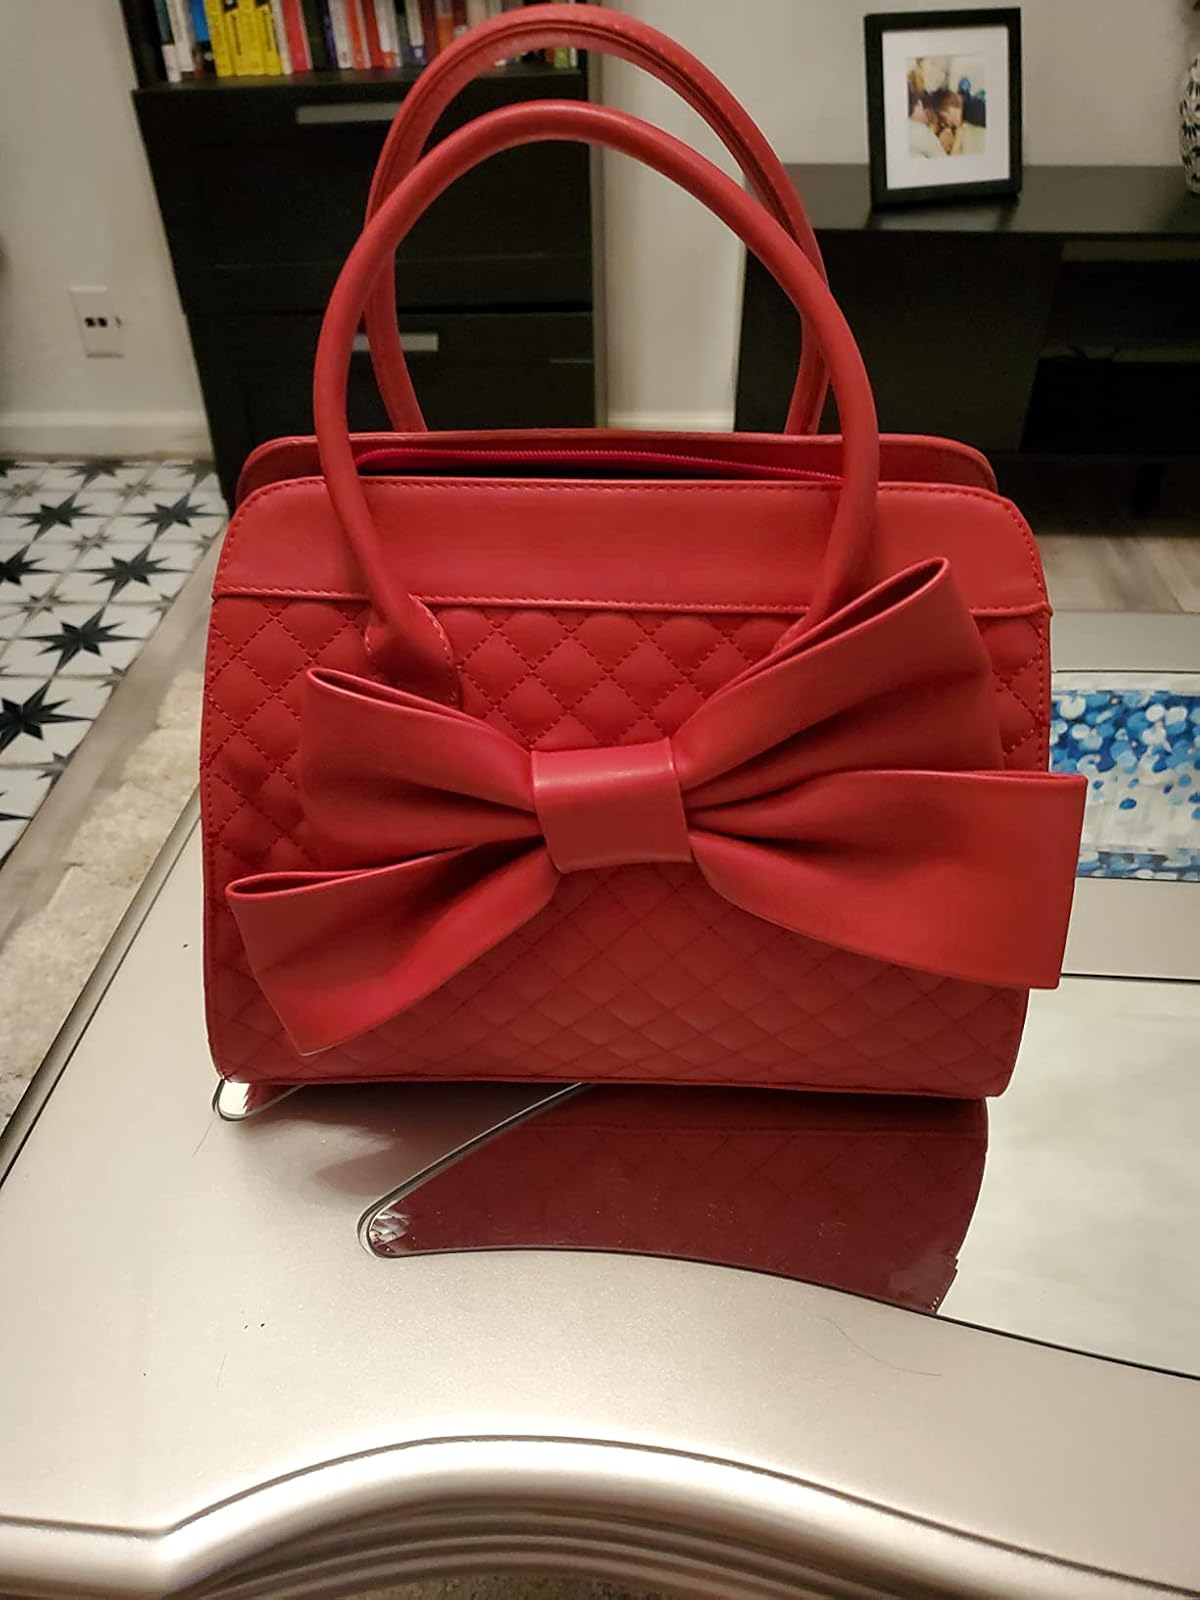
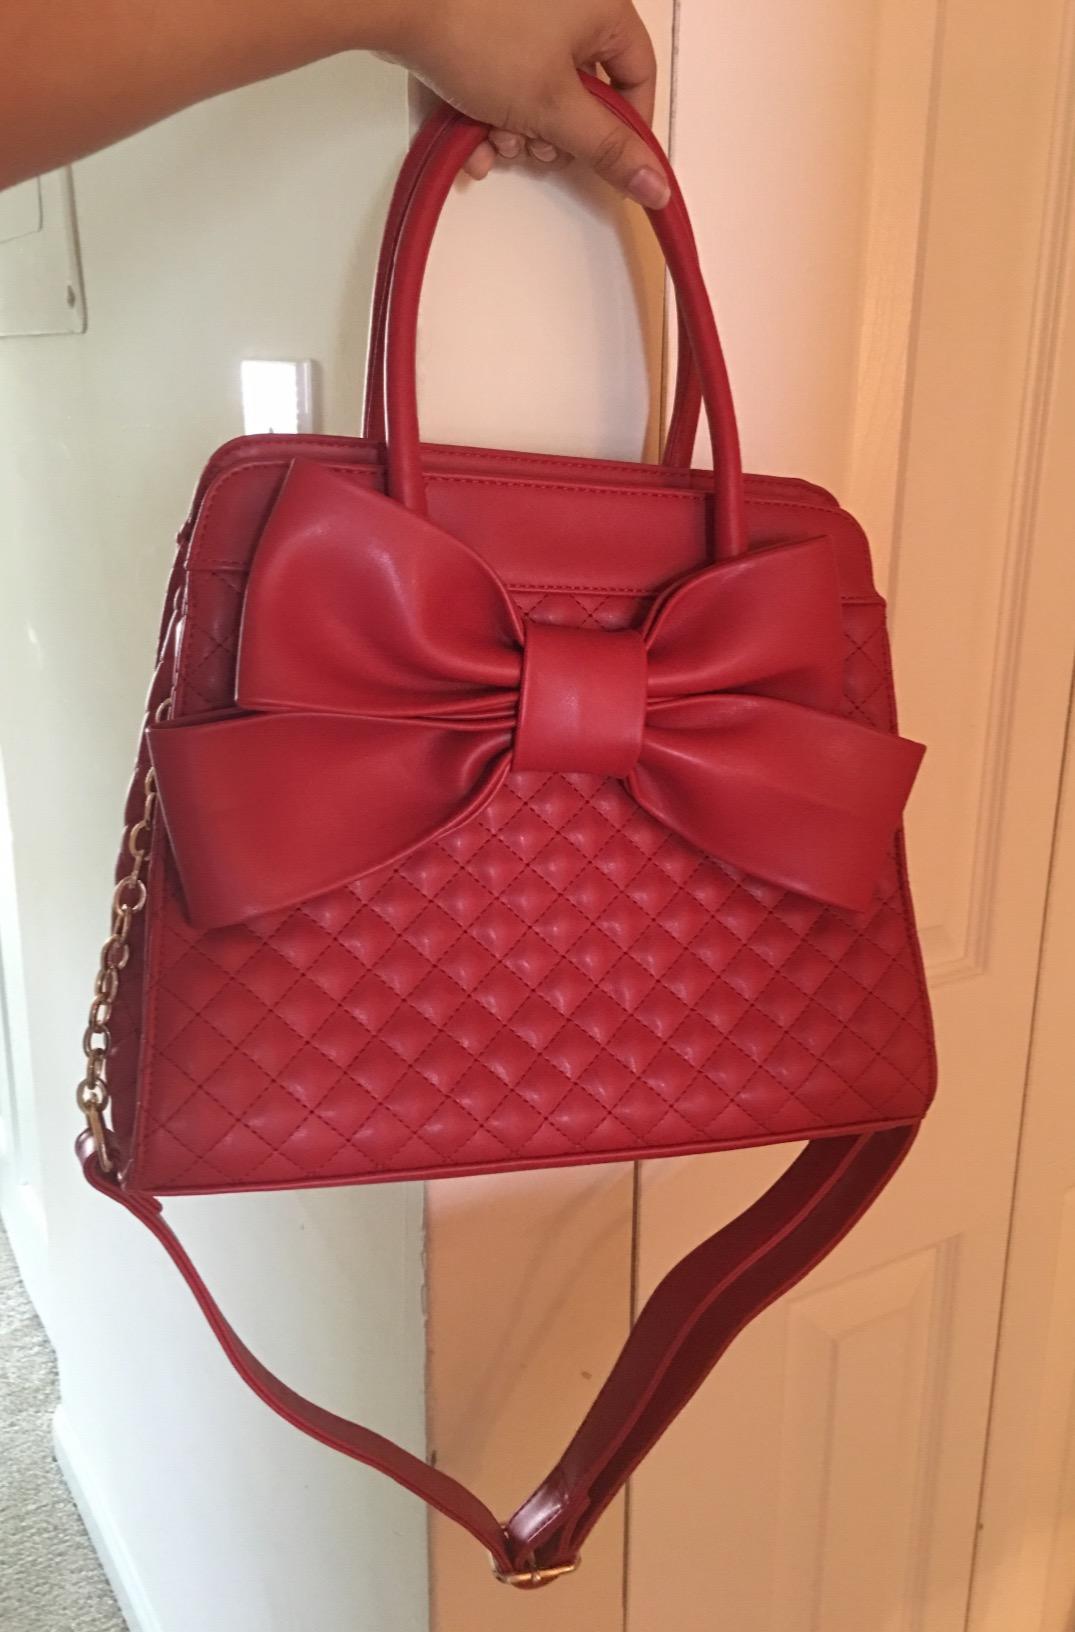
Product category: accessories_handbag
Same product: yes